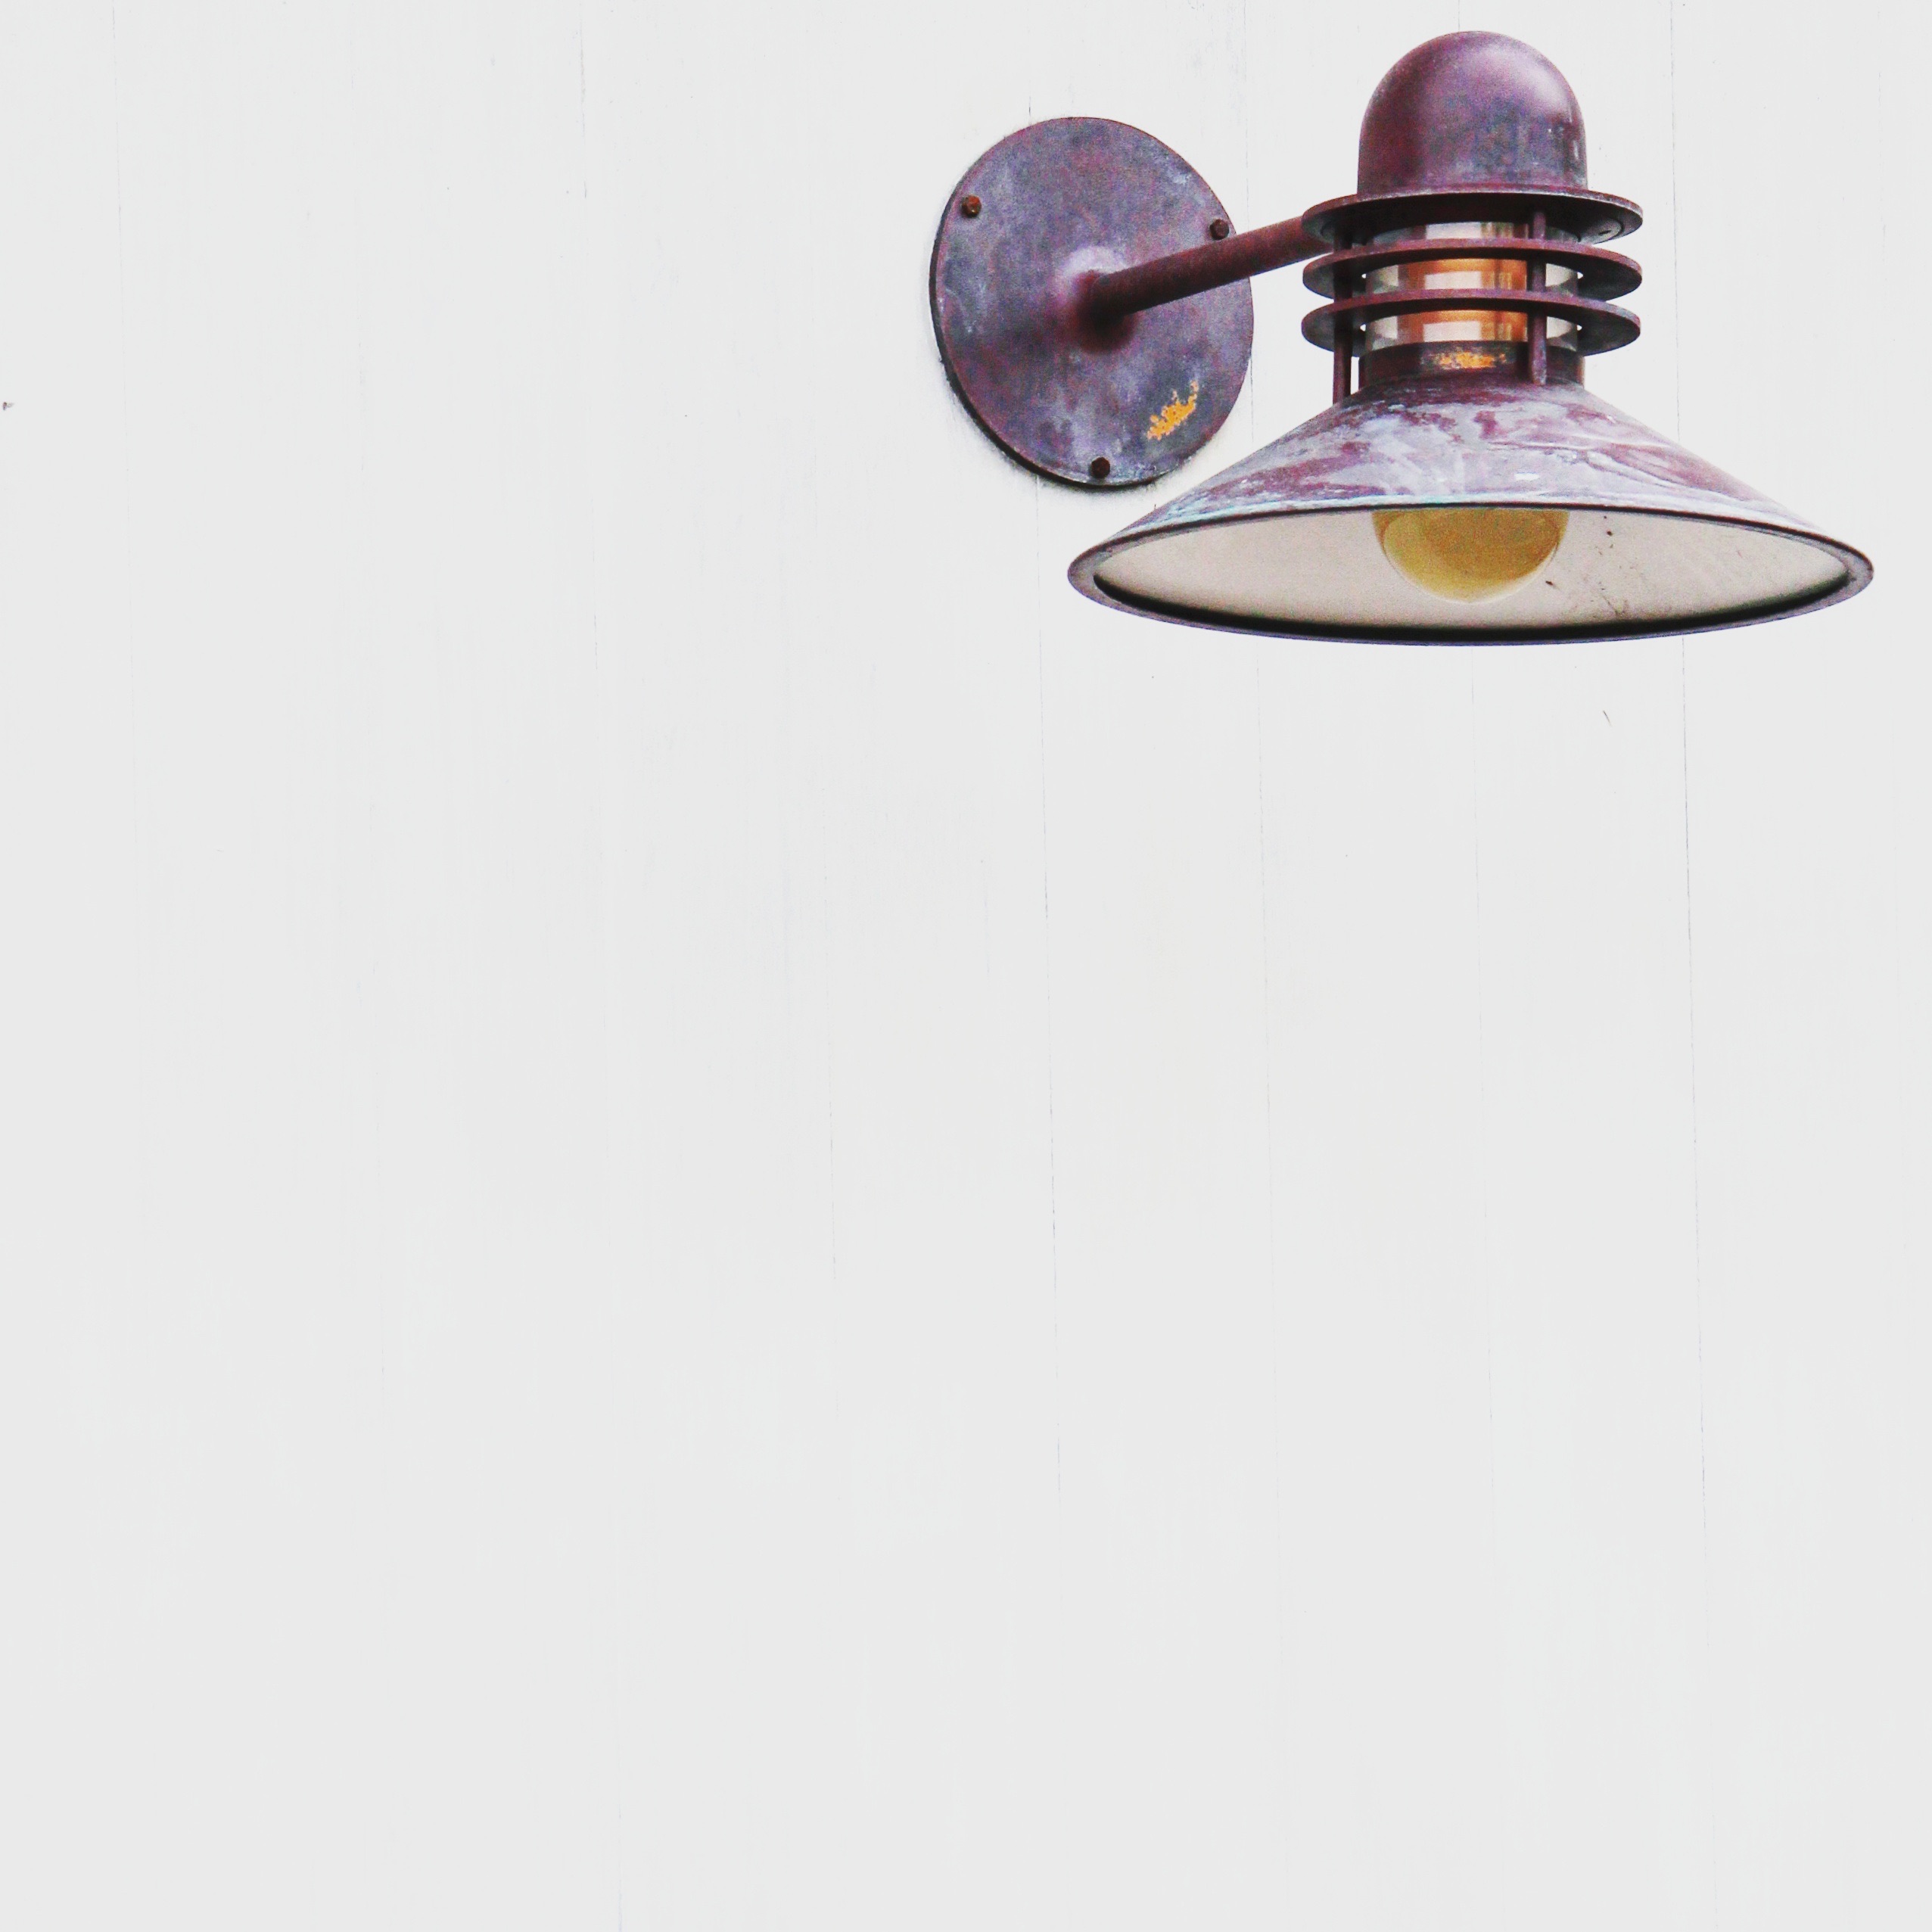
lamp, lighting, product, light fixture, sconce